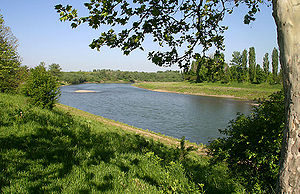
Uzj
Uzj i nærheden af Uzjgorod
Uzj er en flod, der udspringer i Østkarpaterne i Ukraine nær grænsen til Polen og efter omkring 100 km forløb i Ukraine, krydser grænsen til Slovakiet nær grænsebyen Uzjhorod. Floden er 127 km lang og er biflod til Laborec, der er en del af Donaus flodsystem.